Snikken en grimlachjes

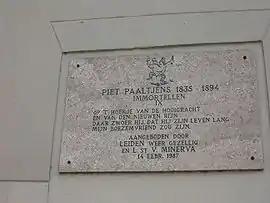
Plaque at the Hooigracht in Leiden, showing text from "Immortellen"

In the preface of the first edition, printed in 1867 by Schiedam-based publisher Roelants, Haverschmidt gives a short profile of Paaltjens, which is contemptuous towards the work: "I also cannot find any moral purpose in it."